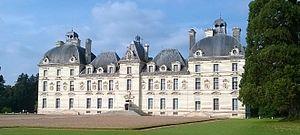
Les Aventures de Tintin constituent une série de bandes dessinées créée par le dessinateur et scénariste belge Hergé.